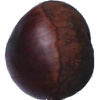
Label: Chestnut 1